Austin A40 Somerset

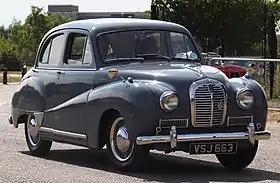
Austin A40 Somerset Saloon

The Austin A40 Somerset is a motor car which was produced by the Austin Motor Company from 1952 until 1954. The Somerset replaced the Austin A40 Devon and, as a body-on-frame car, it was comparable in size to its predecessor. It shared a number of components with the Devon which included a similar 1.2 litre straight-4 pushrod engine. The Somerset's engine was updated to produce 42 hp (31 kW), compared to the Devon's 40 hp (30 kW), giving the car a top speed of .